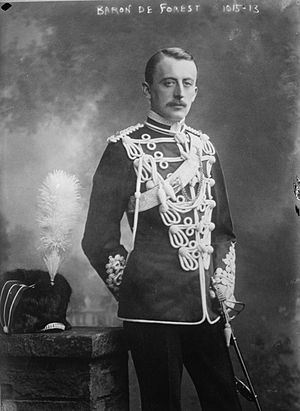
Maurice de Forest
Baron Maurice Arnold de Forest stående
Maurice Arnold de Forest, Baron de Forest var en racerkører, pilot og liberal politiker i Storbritannien.